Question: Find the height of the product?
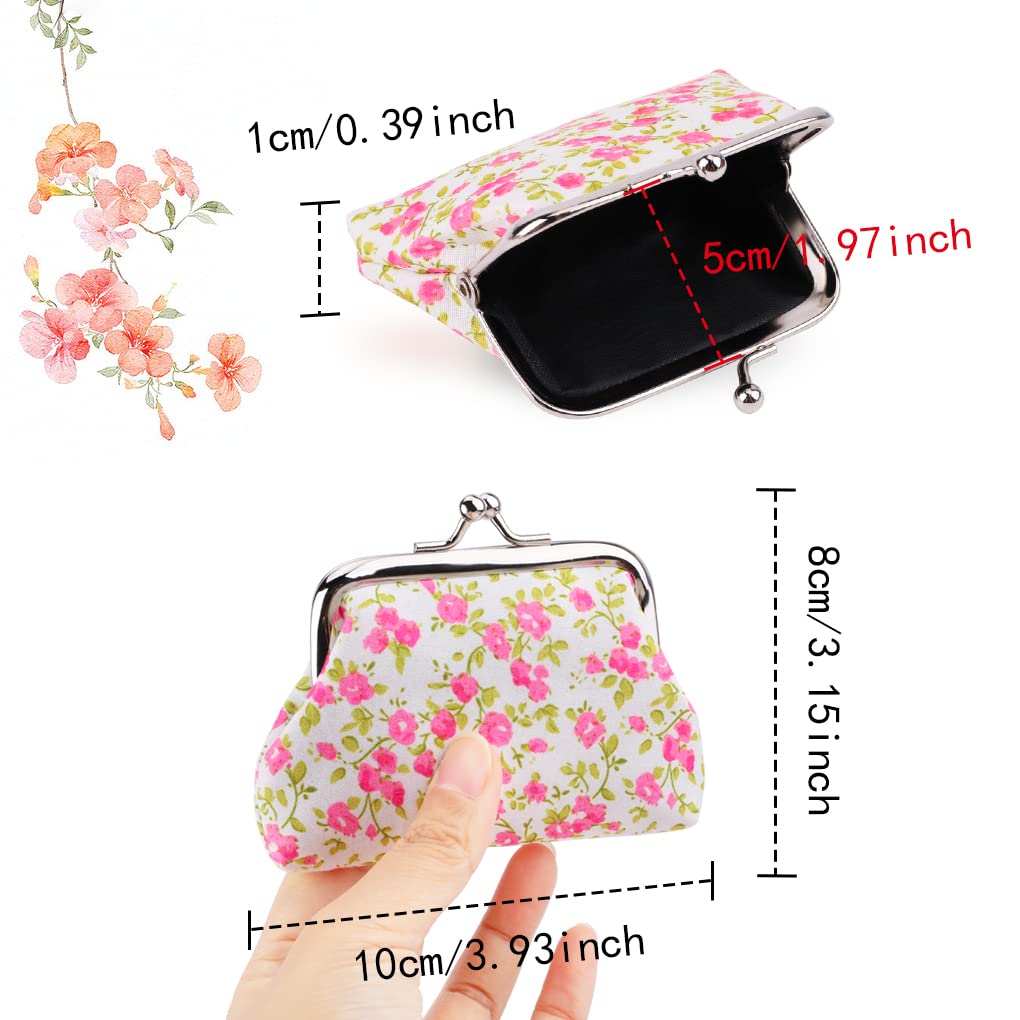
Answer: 8.0 centimetre